Garlic

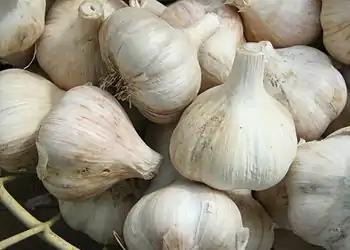
A bunch of garlic on a basket

If higher-than-recommended doses of garlic are taken with anticoagulant medications, this can lead to a higher risk of bleeding. Garlic may interact with warfarin, saquinavir, antihypertensives, calcium channel blockers, the quinolone family of antibiotics such as ciprofloxacin, and hypoglycemic drugs, as well as other medications. The American Veterinary Medical Association considers garlic to be toxic to pets.